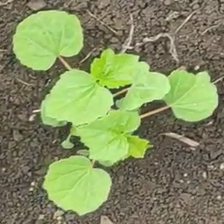
Weed species: Little_Mallow(Malva parviflora)